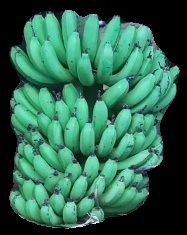
Variety: pachbale
Grade: grade1